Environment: real
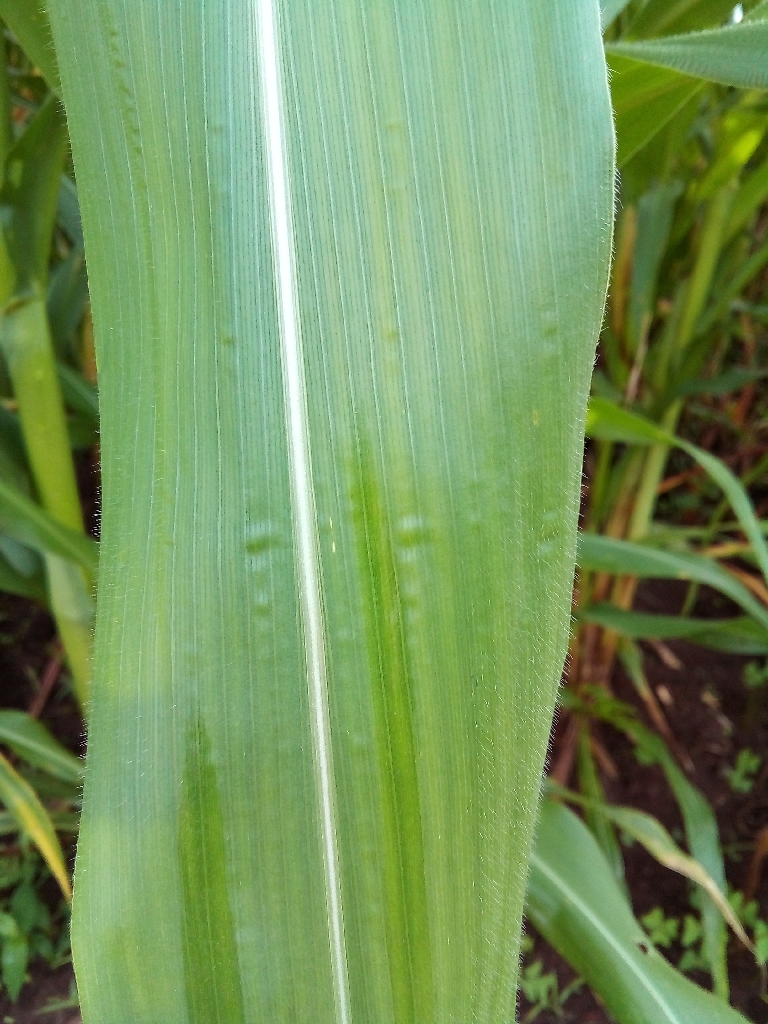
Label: healthy